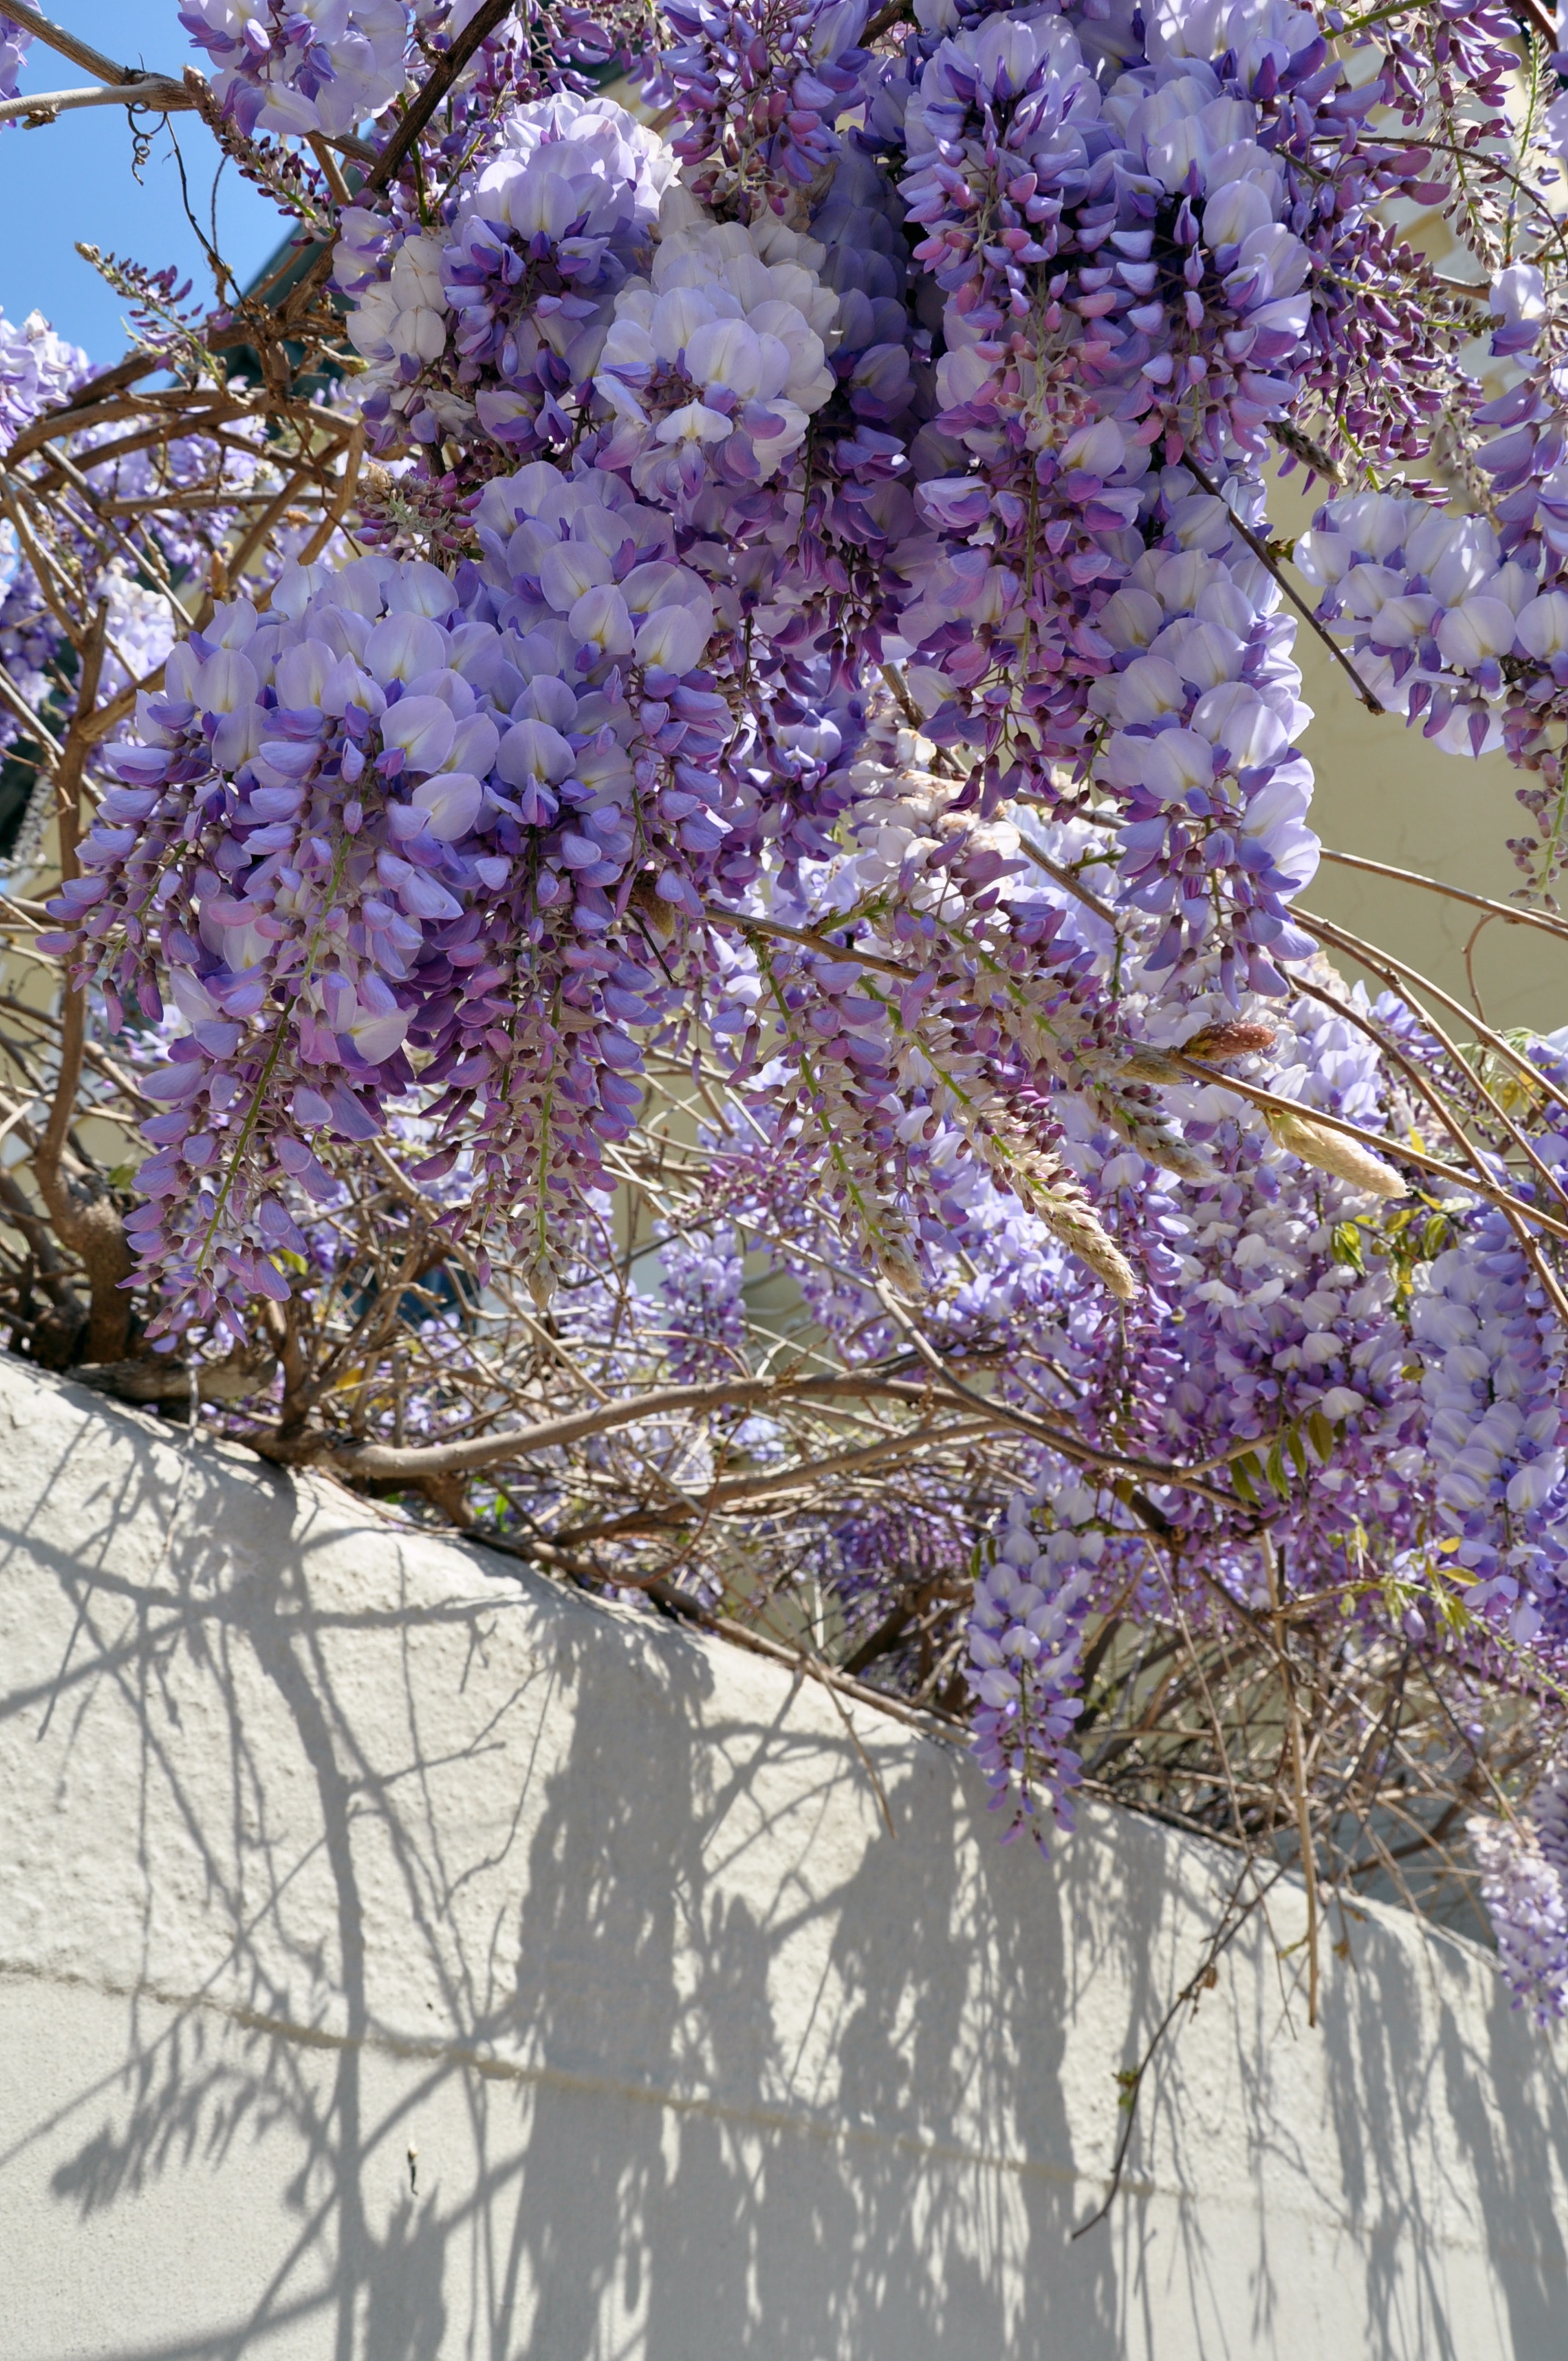
tree, branch, blossom, winter, plant, leaf, flower, frost, spring, botany, flora, season, cherry blossom, lilac, flowering plant, land plant